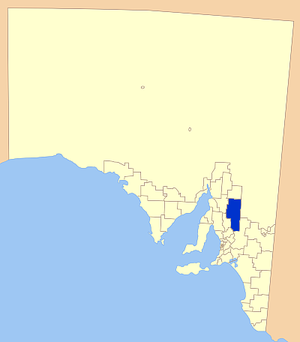
La région de Goyder est une zone d'administration locale au nord d'Adélaïde en Australie-Méridionale en Australie.